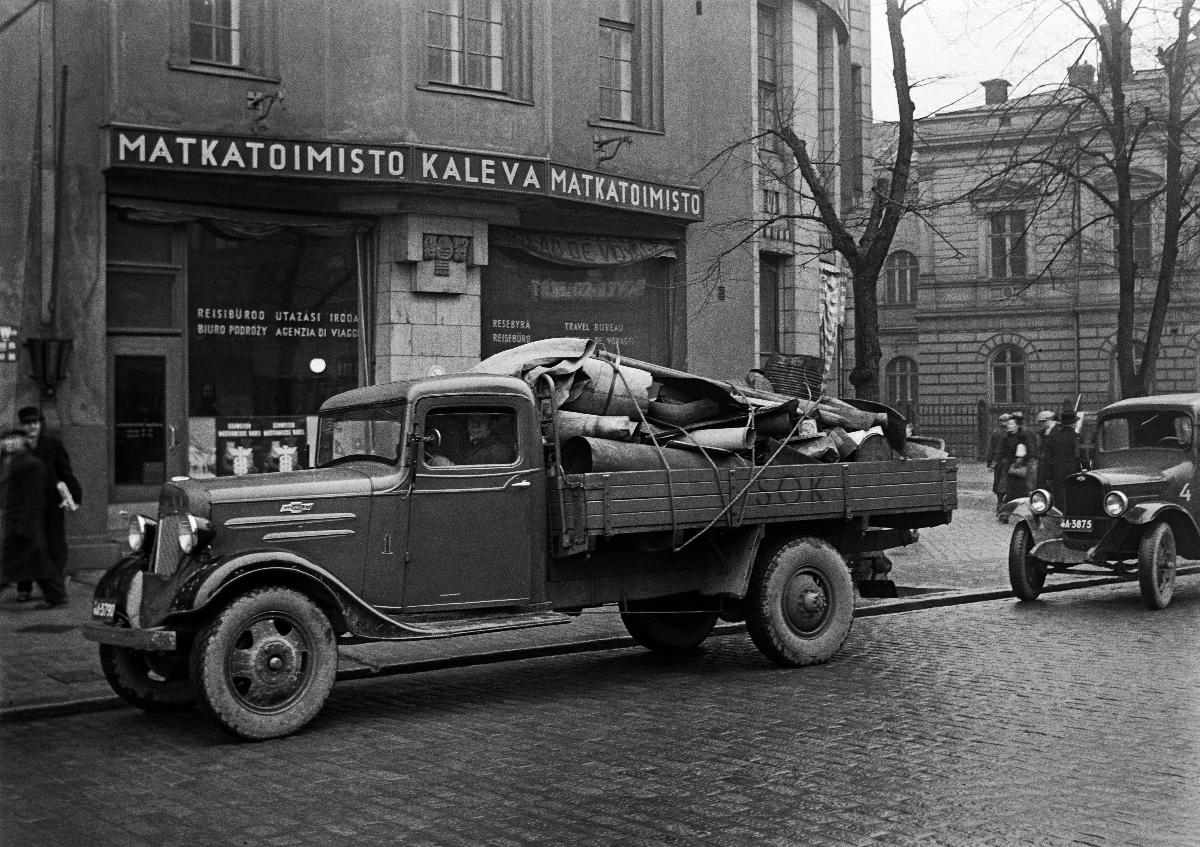
Ylioppilaiden romunkeräys
Studenternas skrotinsamling; Students' crap collection
sisällön kuvaus: Ylioppilaiden romunkeräysauto Helsingissä maaliskuussa 1938. content description: Students' crap collection truck in Helsinki March 1938. innehållsbeskrivning: Studenternas skrotinsamlingsbil i Helsingfors mars 1938.
Kuvaaja: Sundström, Hugo, kuvaaja
Vuosi: 1938
Paikka: Suomi, Uusimaa, Helsinki
Aiheet: HBL; ylioppilaat; opiskelijat; romu; keräys; kuorma-autot; Matkatoimisto Kaleva; general upper secondary school graduates; students; scrap; junk; collecting; trucks; travel agency Kaleva; collection (general); lorries; studenter; studerande; skrot; skrotinsamling; insamling; lastbilar; resebyrå Kaleva